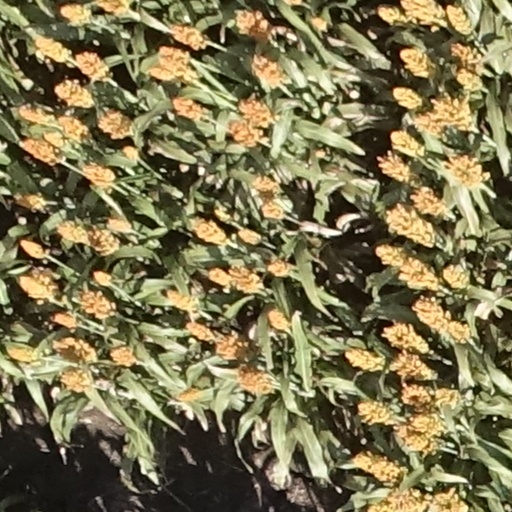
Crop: sorghum